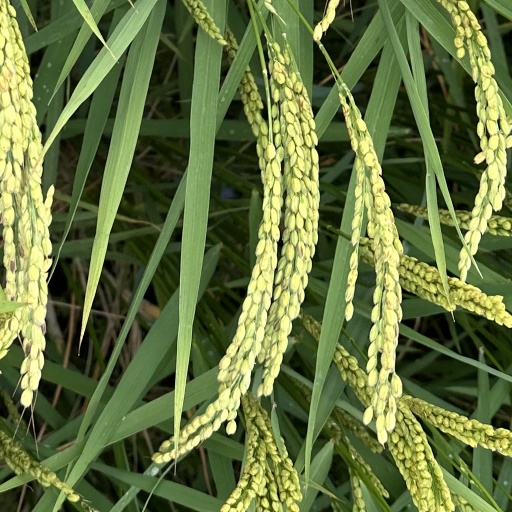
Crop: rice